2002 Venezuelan coup attempt

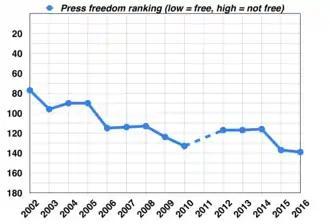
Annual World Press Freedom Index rankings of Venezuela from Reporters Without Borders.Source: <a href="https%3A//web.archive.org/web/20150827202105/http%3A//index.rsf.org/%23%21/index-details/VEN">Reporters Without Borders

Chávez said after his reinstatement as president, "This coup d'etat would not have been possible without the help of the news media, especially television", and began a campaign to establish a "media hegemony" to prevent similar media conduct from happening in the future. To do so, Chávez used a "two-pronged strategy" in which his government strengthened its own media and "closed, browbeaten or infiltrated almost every independent outlet". In 2004, the Law on Social Responsibility on Radio and Television was passed, allowing the government to censor media in order to "promote social justice and further the development of the citizenry, democracy, peace, human rights, education, culture, public health, and the nation's social and economic development". The law, which was extended to the Internet and social media in 2010, requires media companies to "establish mechanisms to restrict, without delay, the dissemination of messages." Violators can be fined up to US$3,000 or 10 percent of one's yearly income, or face suspension of service, while journalists can be arrested with vague charges, including "conspiracy against the state" for criticizing the government. In 2007, Chávez announced the shutdown of television broadcaster RCTV, and other stations began toning down dissent to avoid a similar end. In 2009, 34 radio stations were closed for "technical and administrative reasons". By the time of Chávez's death in 2013, he left a transformed media atmosphere in Venezuela with the media organizations that opposed him being silenced and an expanding state media as a result. Media workers face legal barriers, defamation lawsuits from Venezuelan officials or are targets of violence.